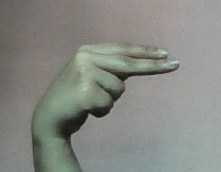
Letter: ain